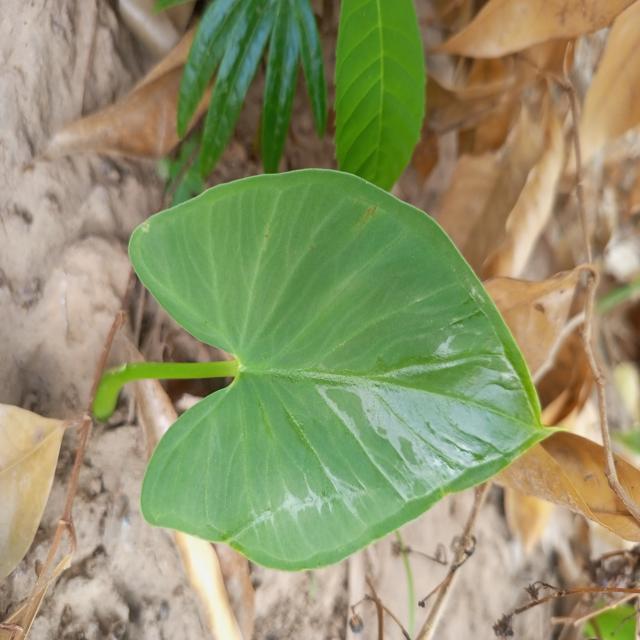
Label: Healthy